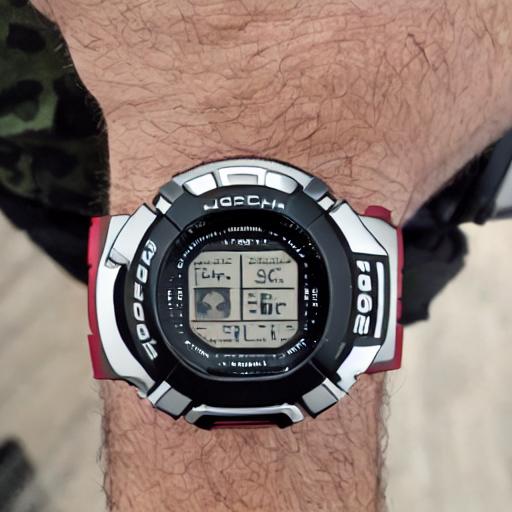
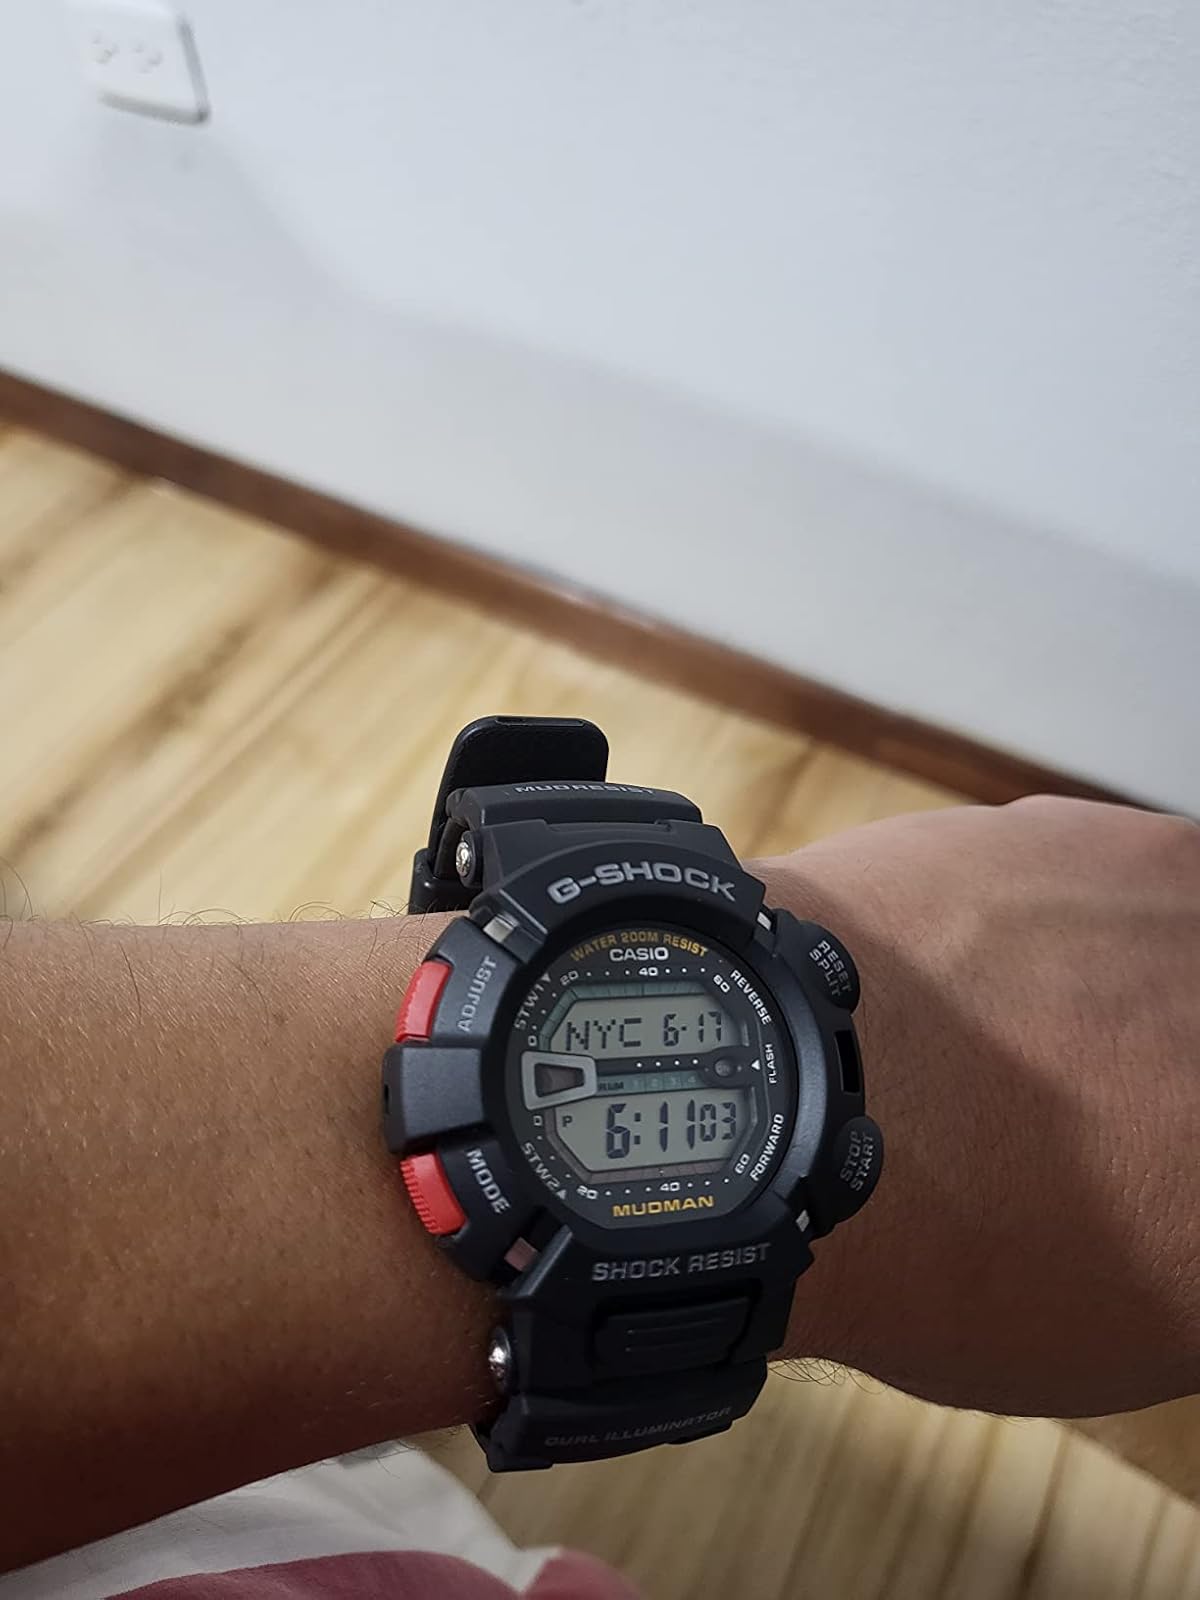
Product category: accessories_watch
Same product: no